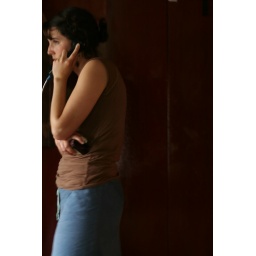
jenna taking a break at the tree house hotel to get back in communication